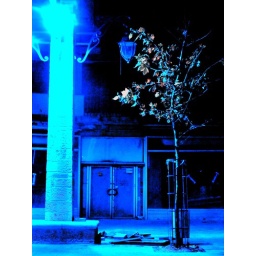
a tree under a street light